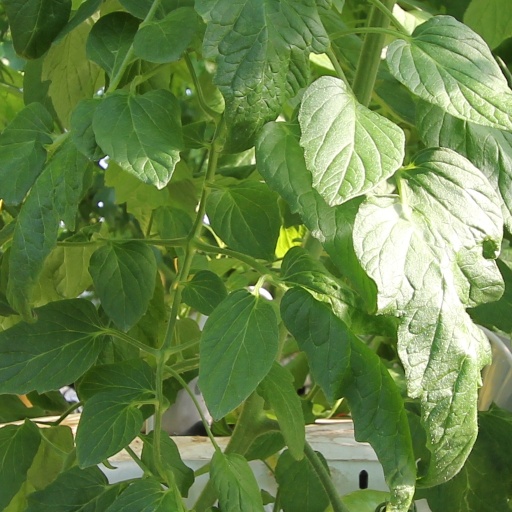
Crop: tomato